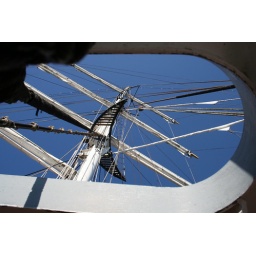
Mast in blue sky from beneath